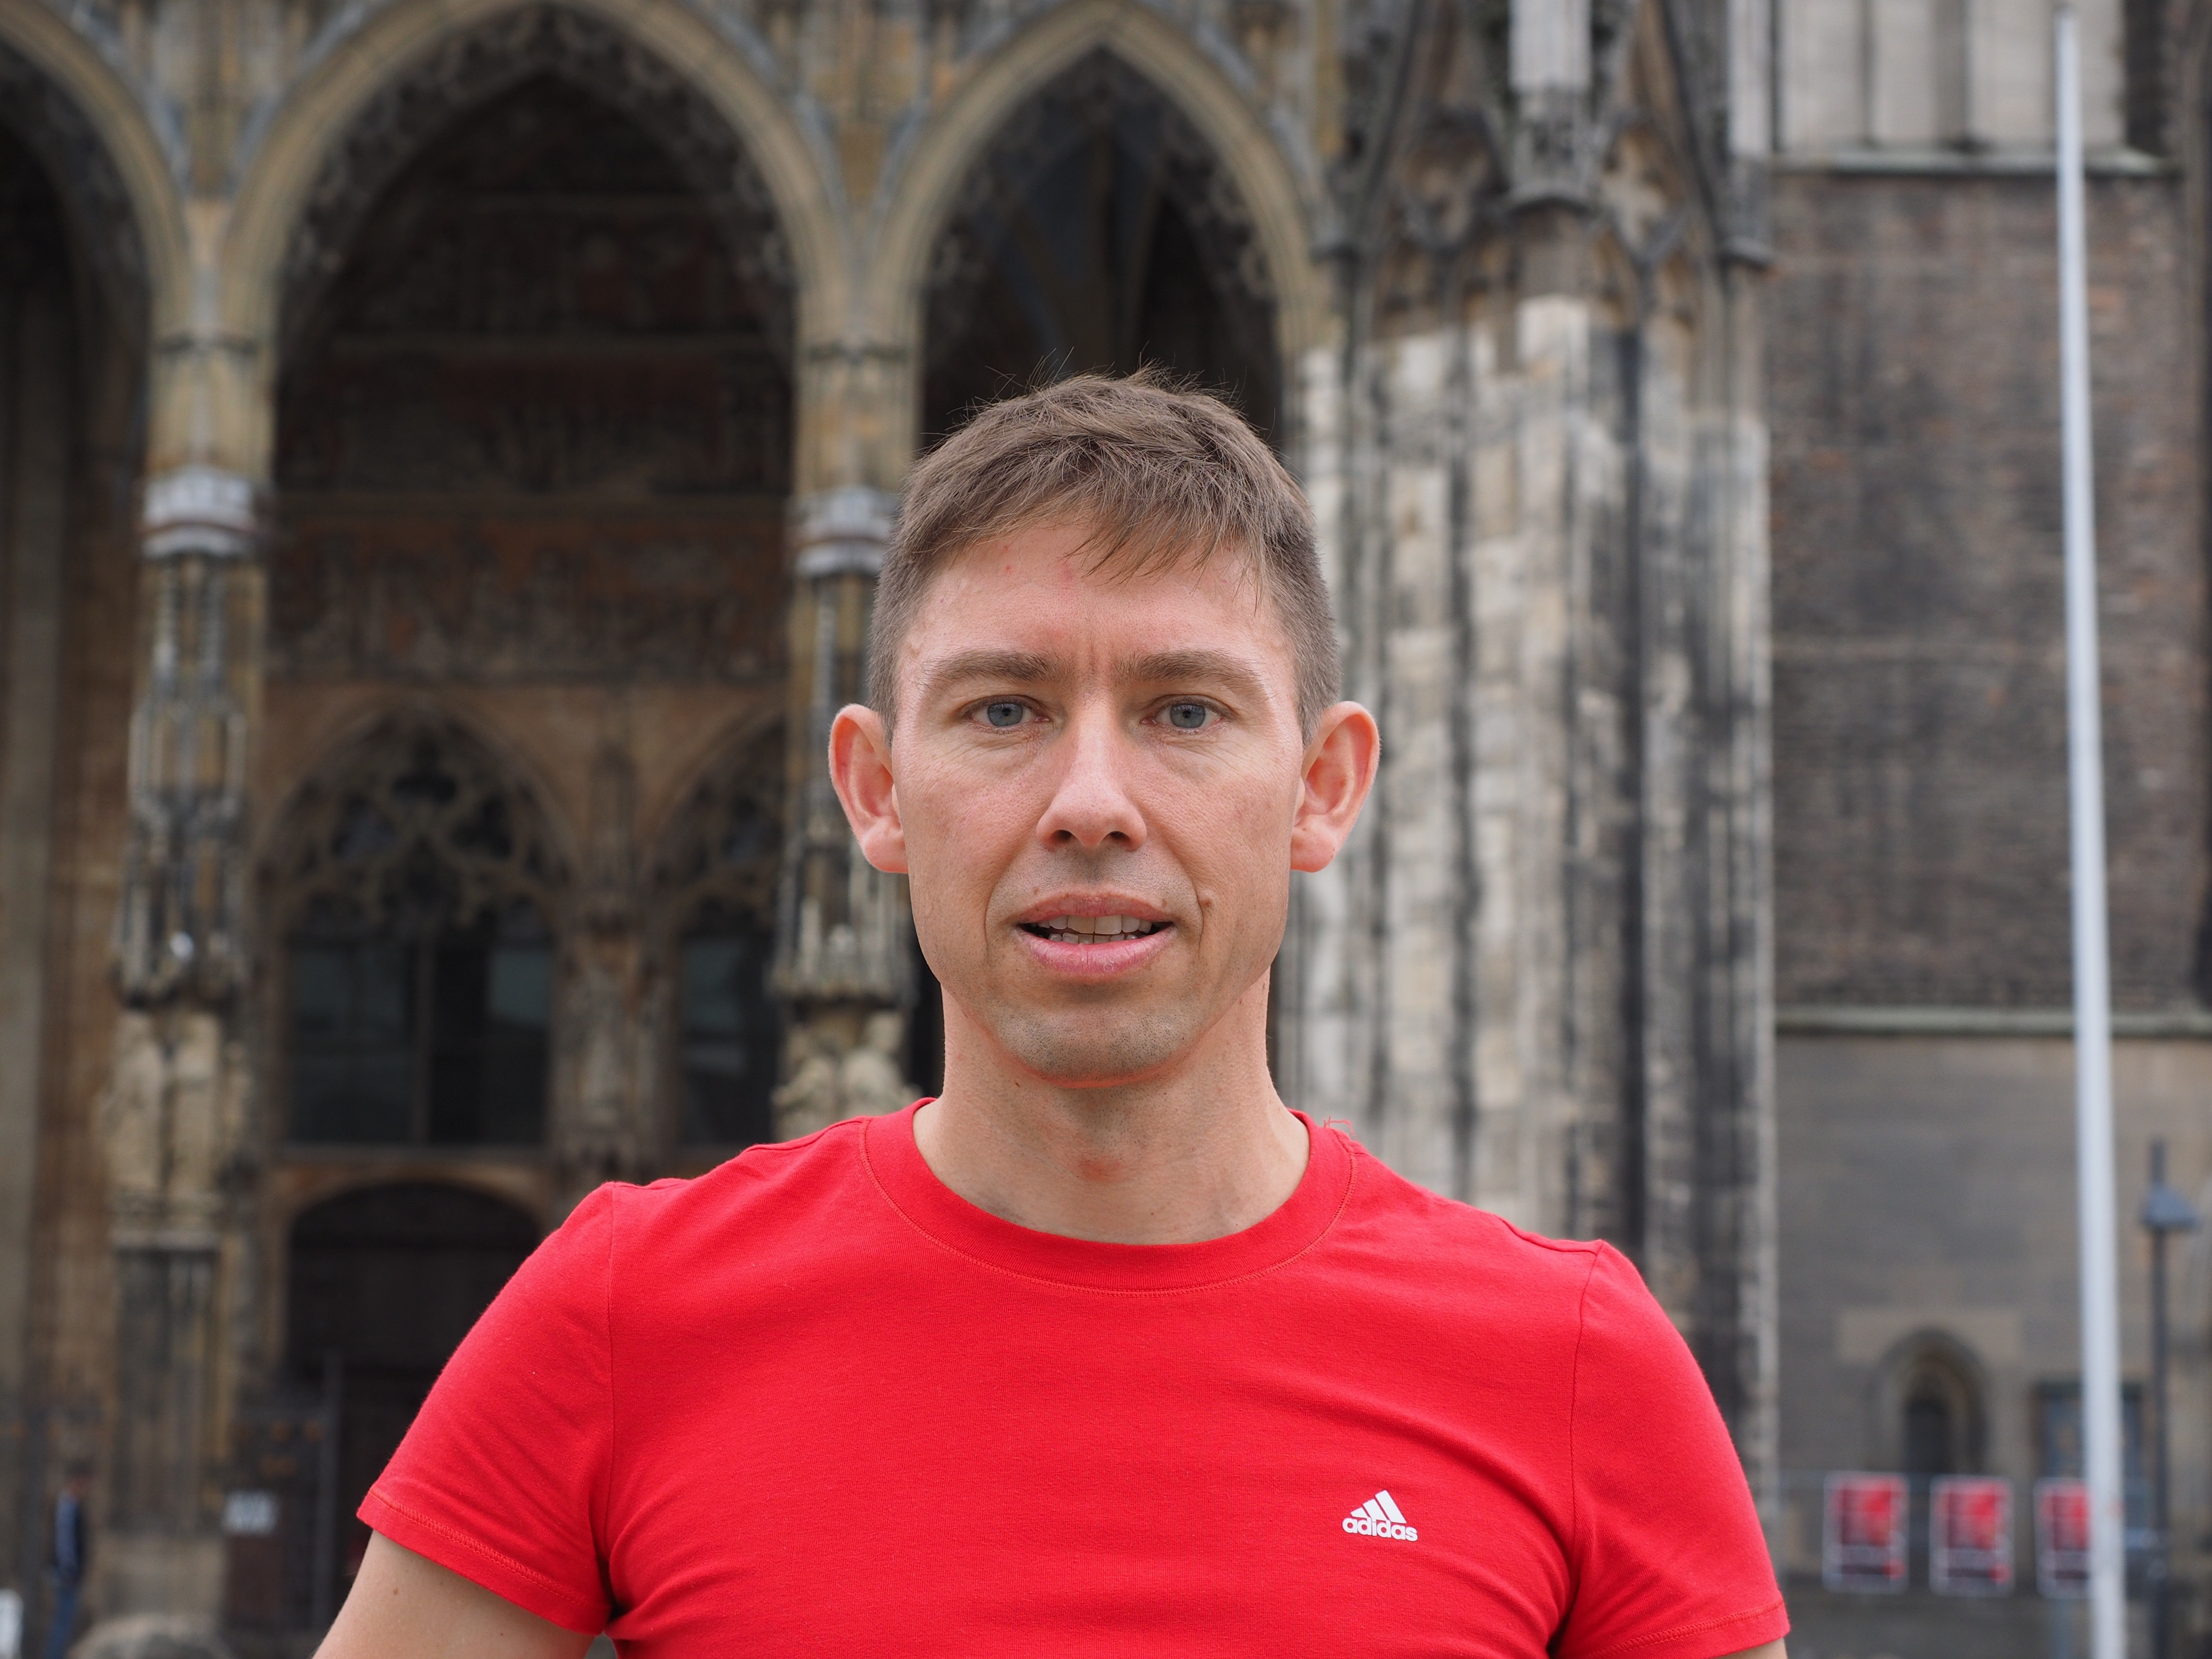
man, person, running, view, human, neutral, facial expression, senior citizen, face, look, floppy ears, interested, mimic, urgent, physical exercise, penetrating, human action, prick ears, protruding ears